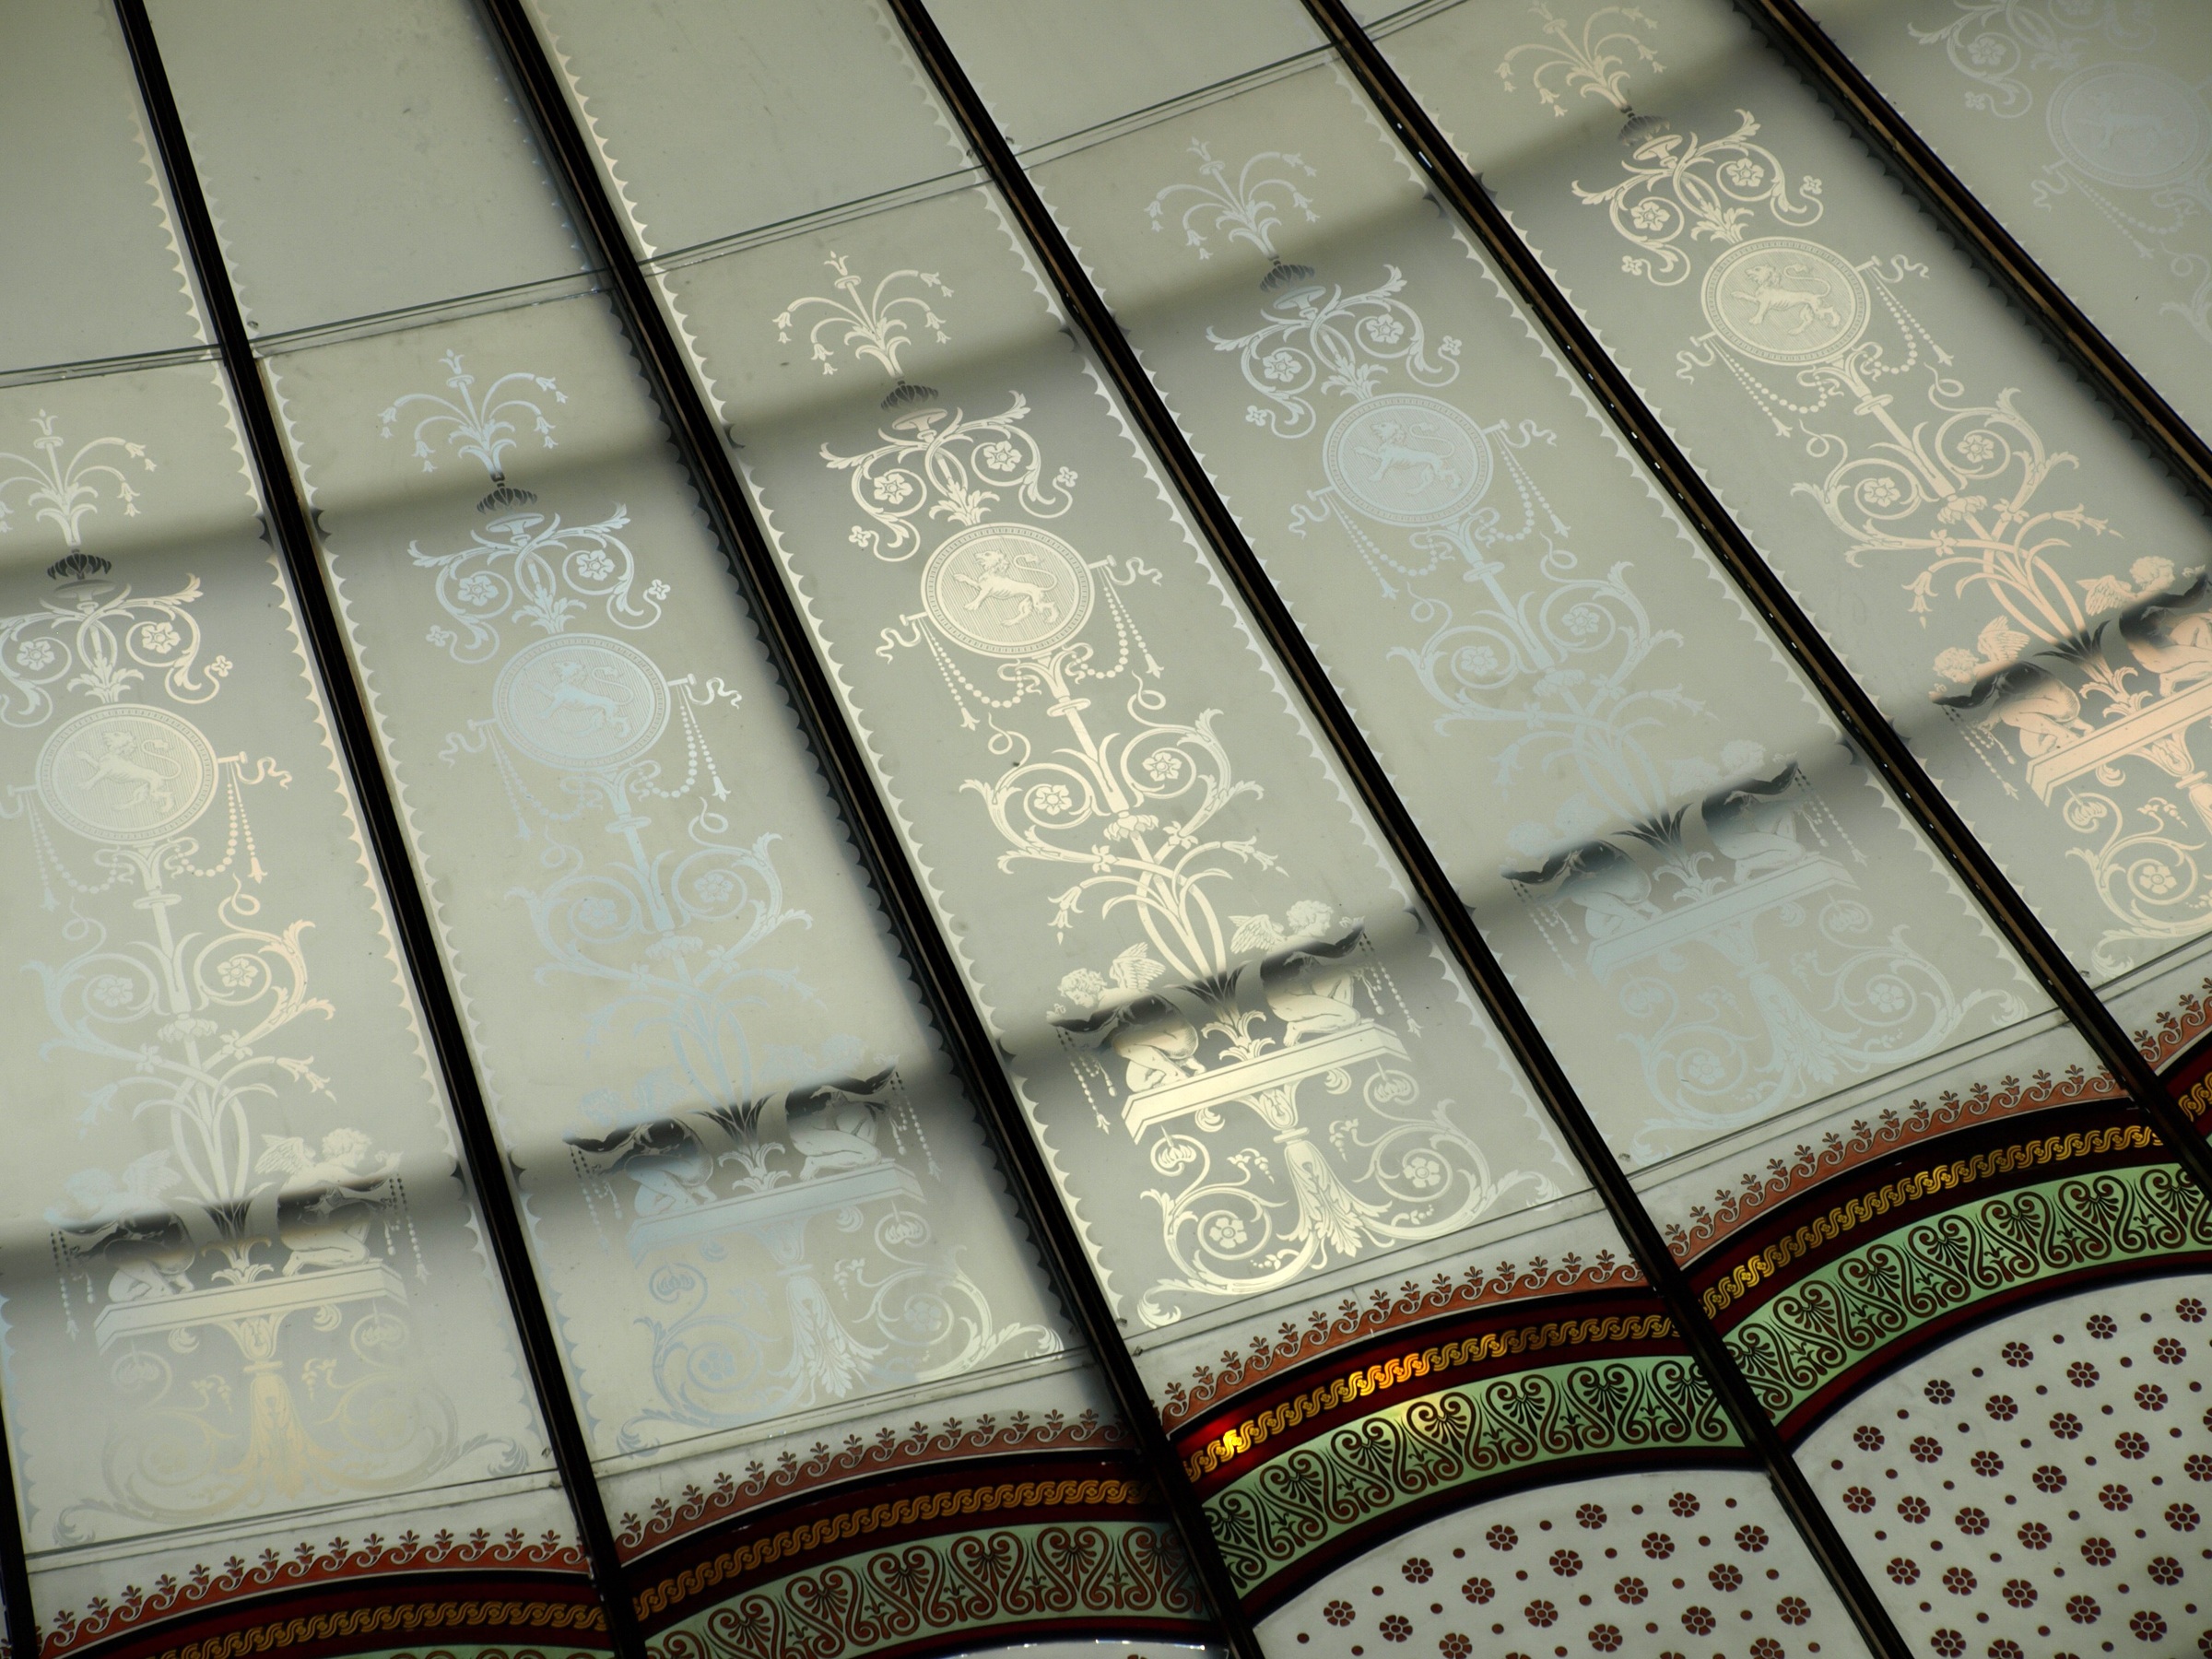
light, texture, floor, glass, number, building, wall, pattern, line, tile, meeting room, blanket, material, circle, ornament, austria, font, art, parliament, design, vienna, symmetry, detail, shape, historically, flooring, house of representatives, federal assembly